Philippe Gardent (handballer)

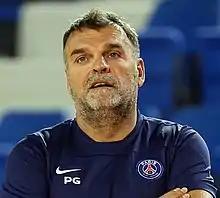
Gardent coaching PSG in 2013

Philippe Gardent (born 15 March 1964) is a French handball player who was the captain of the French teams that won the World Championship in 1995 and placed second in 1993. He also won a bronze medal at the 1992 Olympics. He played six matches and scored 16 goals. Since retiring from competitions in 1996 he worked as a handball coach, with Chambéry Savoie Handball (1996–2012), Paris Saint-Germain Handball (2012–2015) and Fenix Toulouse Handball (since 2015).